Emerson E. White

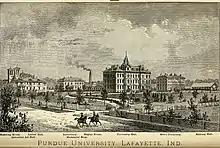
Purdue University, circa 1882

As president of Purdue University in Indiana from 1876 through 1883, White worked to reorganize the young land grant college to provide a "liberal education for the industrial classes" as described in the Morrill Act. He interpreted the Morrill Act as requiring instruction in agriculture and engineering as leading elements and instruction in languages, history, and literature as subordinate elements. While he did not believe that other fields of study were prohibited by the law, he felt that Purdue's resources were limited and should be focused on those required areas. He wanted the education to be broad enough to go beyond training for a specific job and also to prepare alumni to be good citizens.